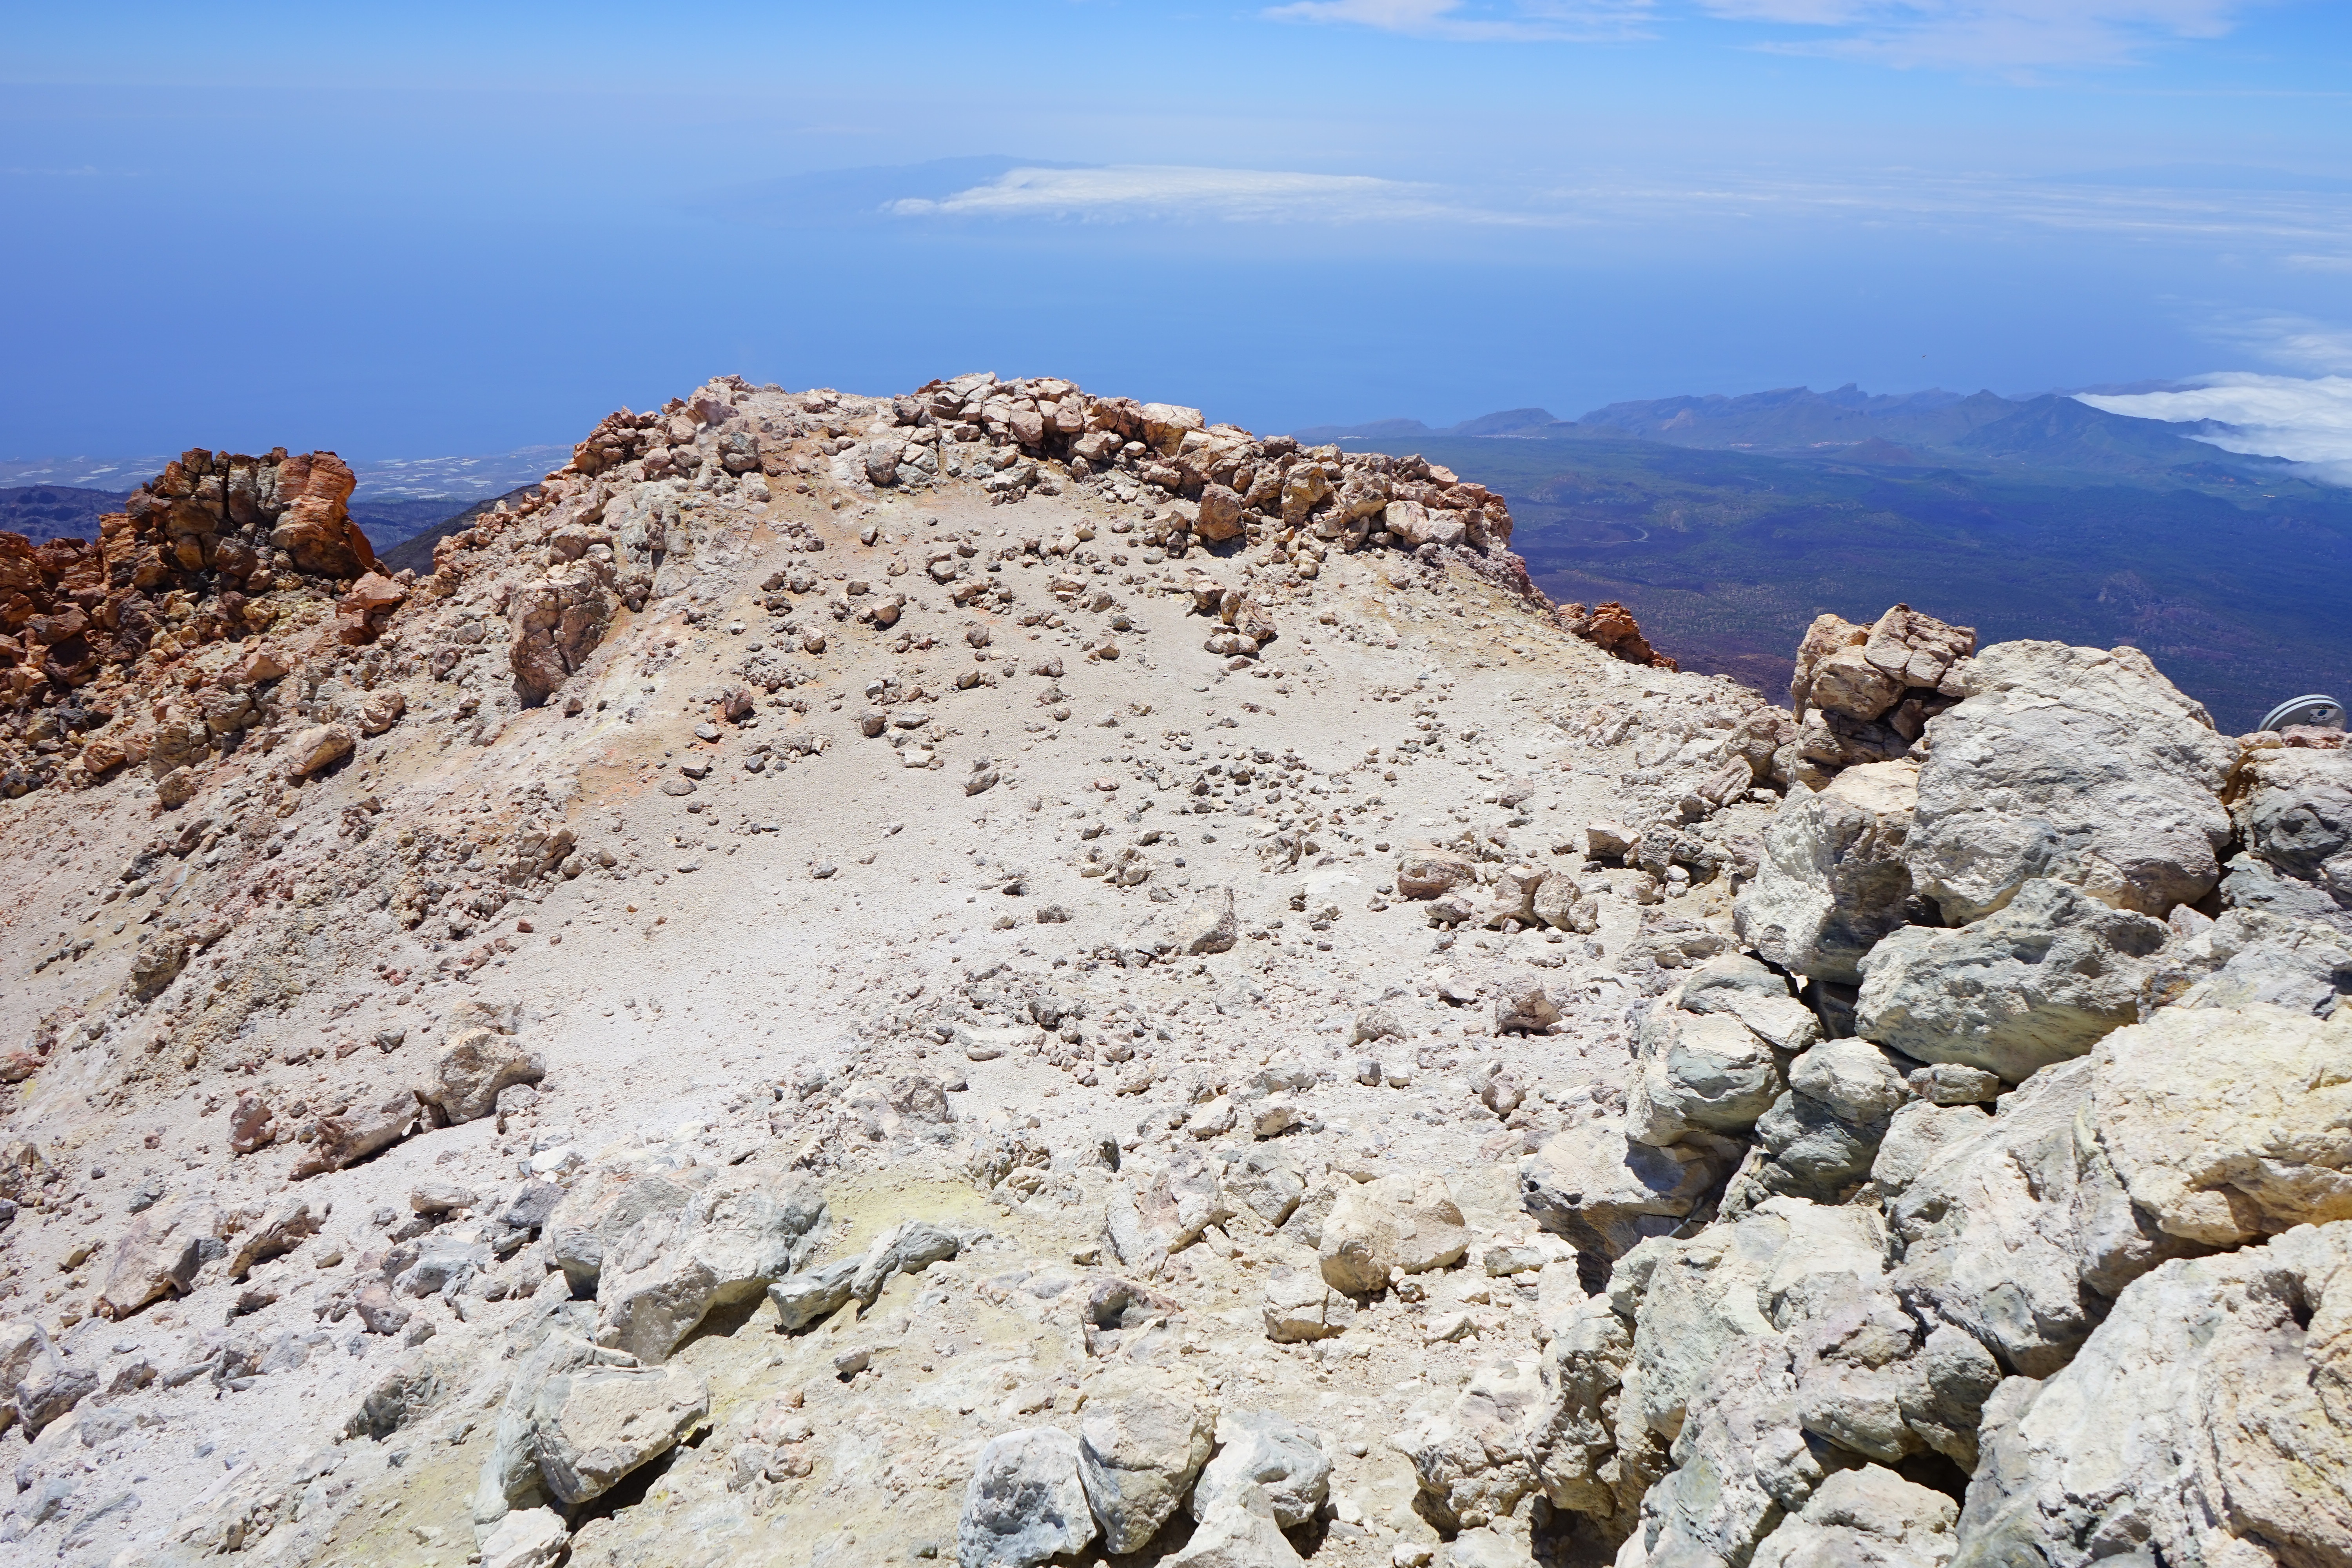
landscape, sea, coast, rock, wilderness, walking, mountain, fog, hiking, adventure, view, mountain range, volcano, island, crater, terrain, ridge, summit, geology, backpacking, badlands, outlook, plateau, tenerife, fell, cape, volcanic, wadi, canary islands, teide, distant view, landform, good view, volcanic crater, teide national park, la reptiles, pico del teide, teyde, geographical feature, mountainous landforms